Les martyrs

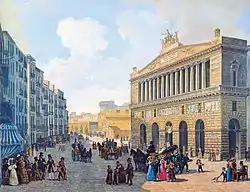
Teatro San Carlo, Naples c. 1830

Nourrit greatly influenced the composer in his choice of subject and in the progress of the new opera, such that Donizetti tailored the title role for the tenor who had, by then, been engaged for the autumn season in Naples. Moreover, Nourrit is also regarded as important in influencing the preparation of Cammarano's libretto as he adapted Corneille's play from what William Ashbrook describes as "a spiritual drama, with its carefully observed unities" into a Romantic melodrama, achieved by adding plot features such as Poliuto's jealousy of his wife's previous relationship with the Roman pro-consul, Severus (Sévère in this opera), which did not exist in the original play. In doing so, the play's narrative perspective of the action (which was originally seen through the eyes of Pauline's confidante, Stratonice) was significantly altered by the use of directly shown dramatic action. This is especially evidenced at the end of act 2 of "Poliuto" (which became act 3 in "Les martyrs") when Polyeucte overthrows the altar.